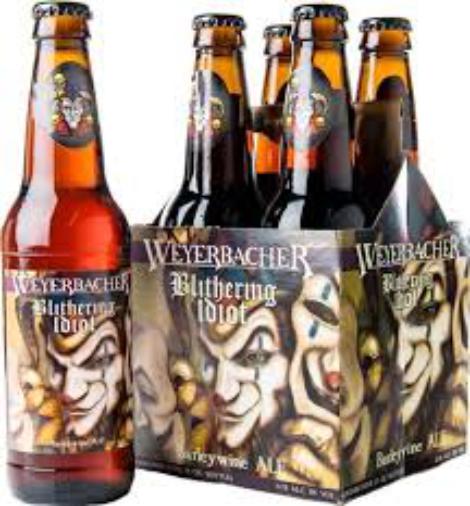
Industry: Necessities